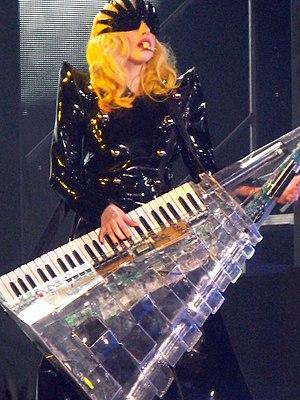
Telephone est une chanson sortie en 2010, enregistrée et écrite par la chanteuse américaine Lady Gaga, issue de son second album The Fame Monster avec la participation de Beyoncé Knowles. Gaga écrit initialement la chanson pour Britney Spears, toutefois, cette dernière refuse finalement d’ajouter le morceau sur son album Circus. Gaga récupère alors la chanson pour son album, invitant Knowles en tant que collaboratrice vocale à la suite de sa propre invitation sur le titre Video Phone de Beyoncé. Le sujet d'inspiration de cette chanson est la peur de suffocation de Gaga, d’être si oppressée par le travail au point de ne plus avoir de temps libre. Gaga explique que dans la chanson, l’interlocutrice du téléphone lui dit de travailler encore plus dur. Musicalement, Telephone est d’un style très diversifié, abordant un genre pop, électronique et dance. La chanson contient également quelques lignes R&B chantées par Beyoncé. Le titre s'est écoulé à plus de 10 millions d'exemplaires à travers le monde début 2018.